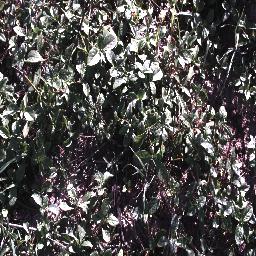
Label: negative